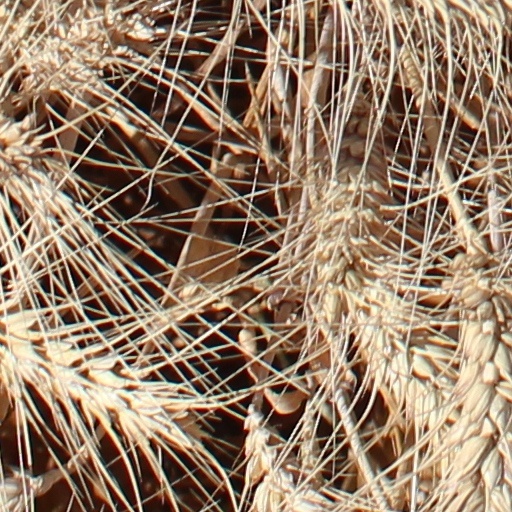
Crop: wheat